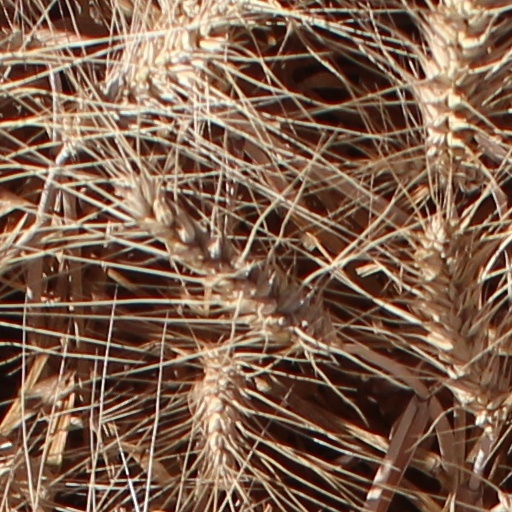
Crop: wheat